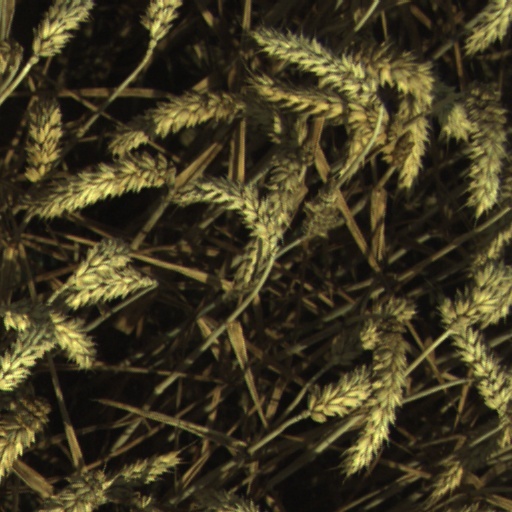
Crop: wheat